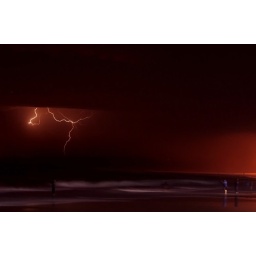
A great lightning display in March of 2010. Taken at Strand beach in South Africa, facing towards table mountain.